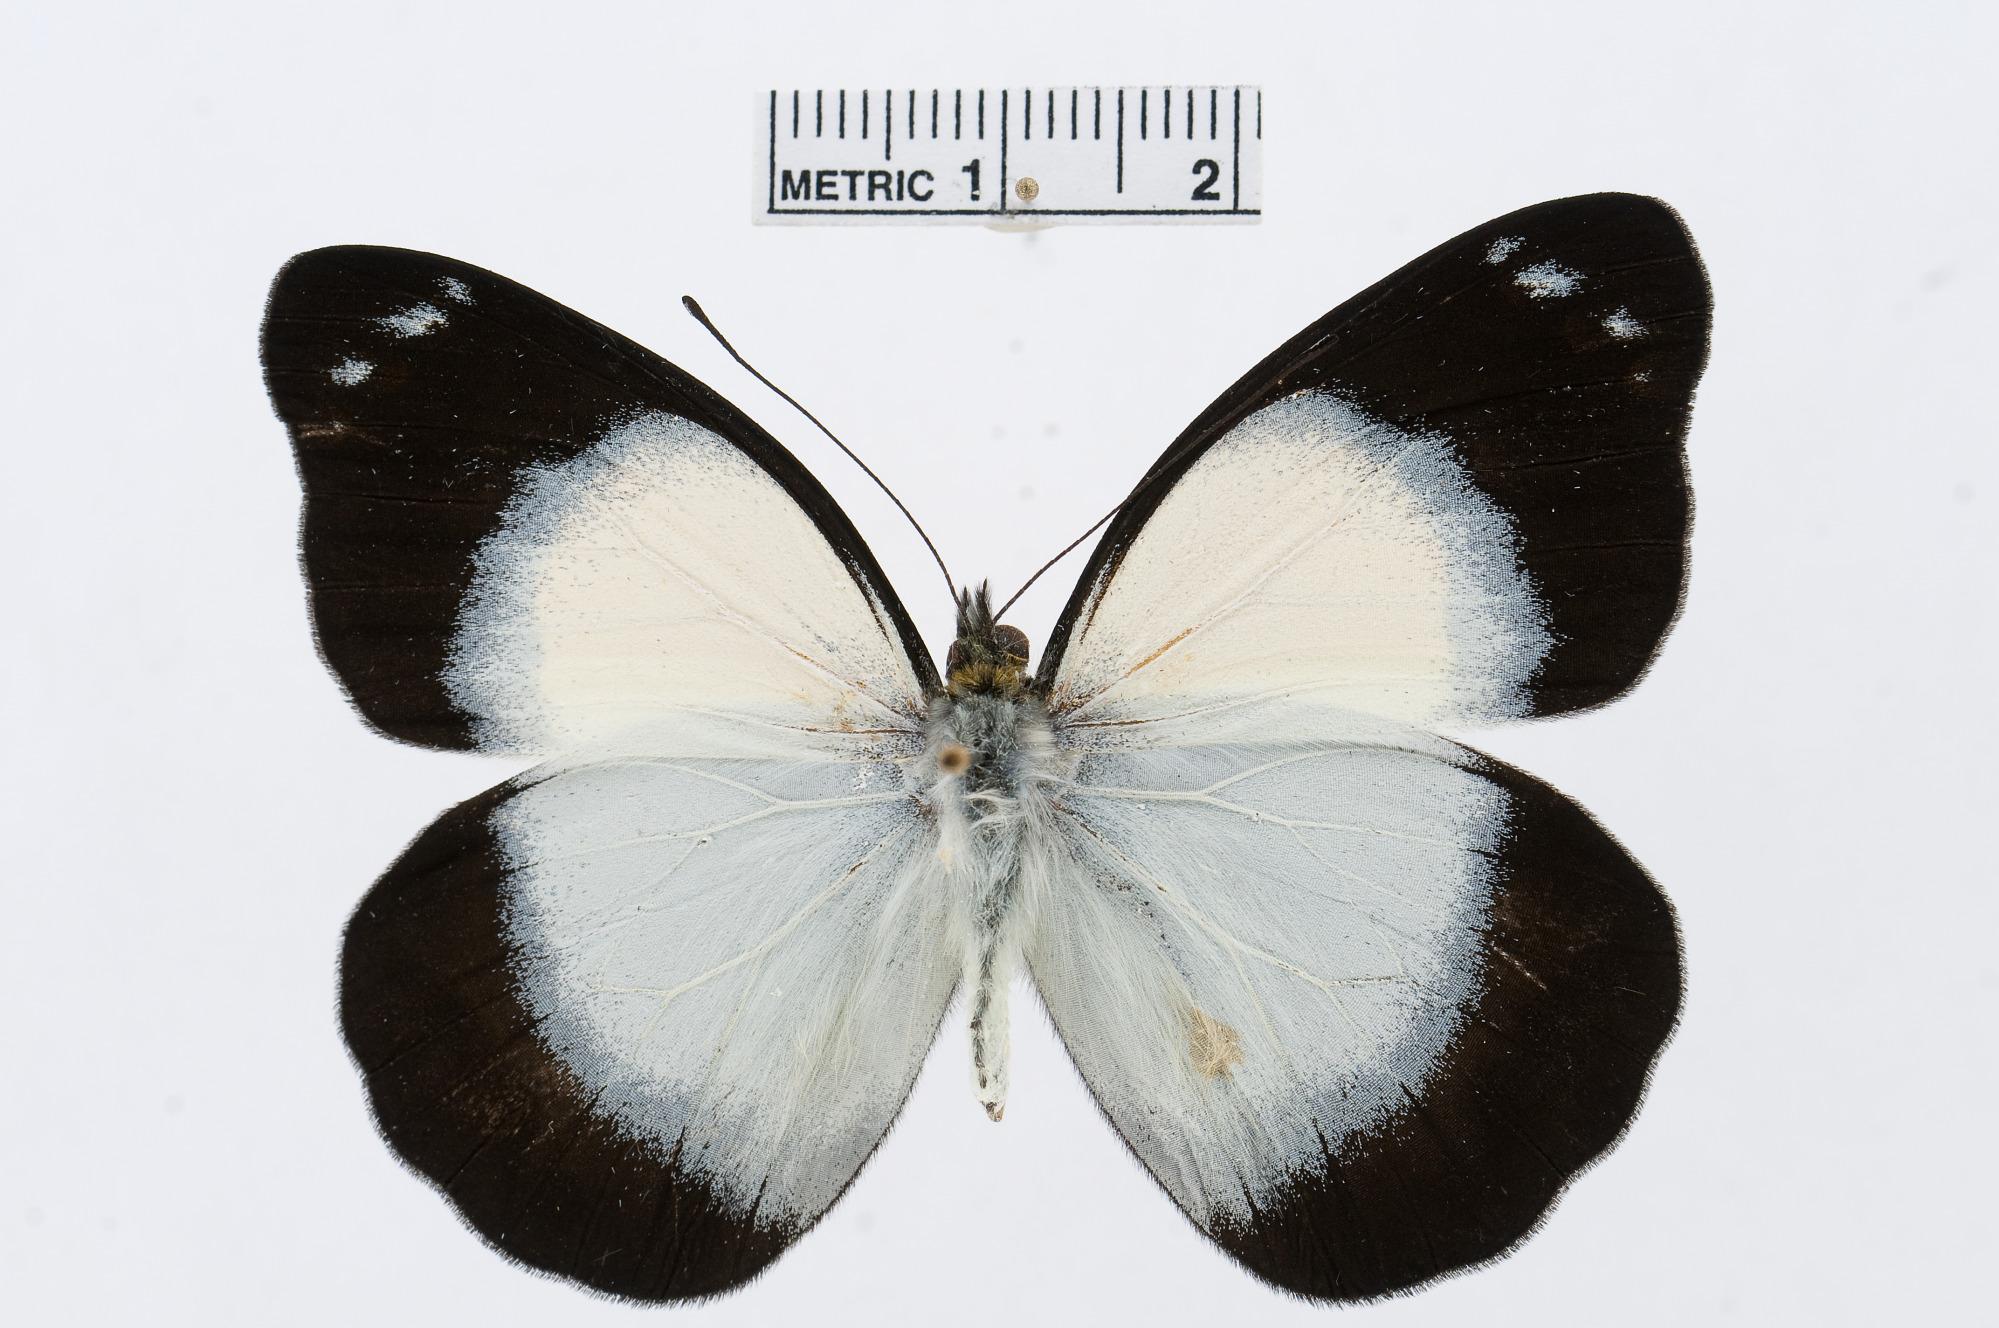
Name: Delias niepelti
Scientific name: Delias niepelti
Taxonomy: Animalia, Arthropoda, Hexapoda, Insecta, Lepidoptera, Pieridae, Pierinae